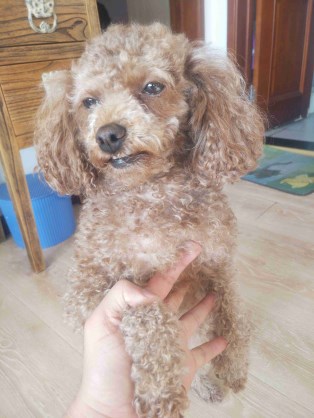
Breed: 7449-n000128-teddy